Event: Ecuador Earthquake
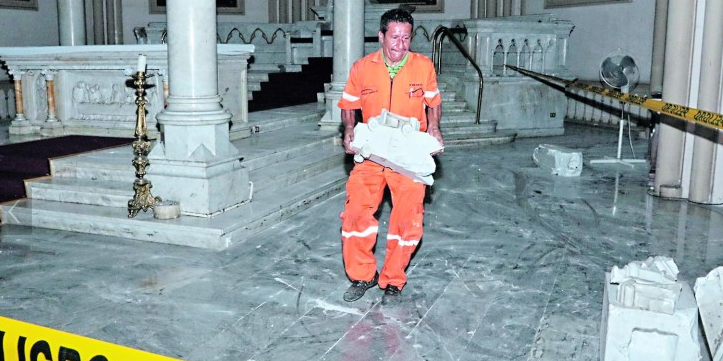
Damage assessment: no_damage